Metoposaurus

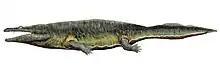
Restoration of "M. krasiejowensis"

Based on the position of the lacrimal in the skull, Metoposauridae is divided into two lineages. The group with the lacrimal external to the orbit includes "Koskinonodon bakeri", "Dutuitosaurus ouazzoui", "Arganasaurus lyazidi", and "Apachesaurus gregorii". They show a tendency towards a decreasing depth of the otic notch and a decrease in body size. "Metoposaurus diagnosticus", "Metoposaurus diagnosticus krasiejowensis" and "Panthasaurus maleriensis" fall in the category of the lacrimal forming the orbital margin.